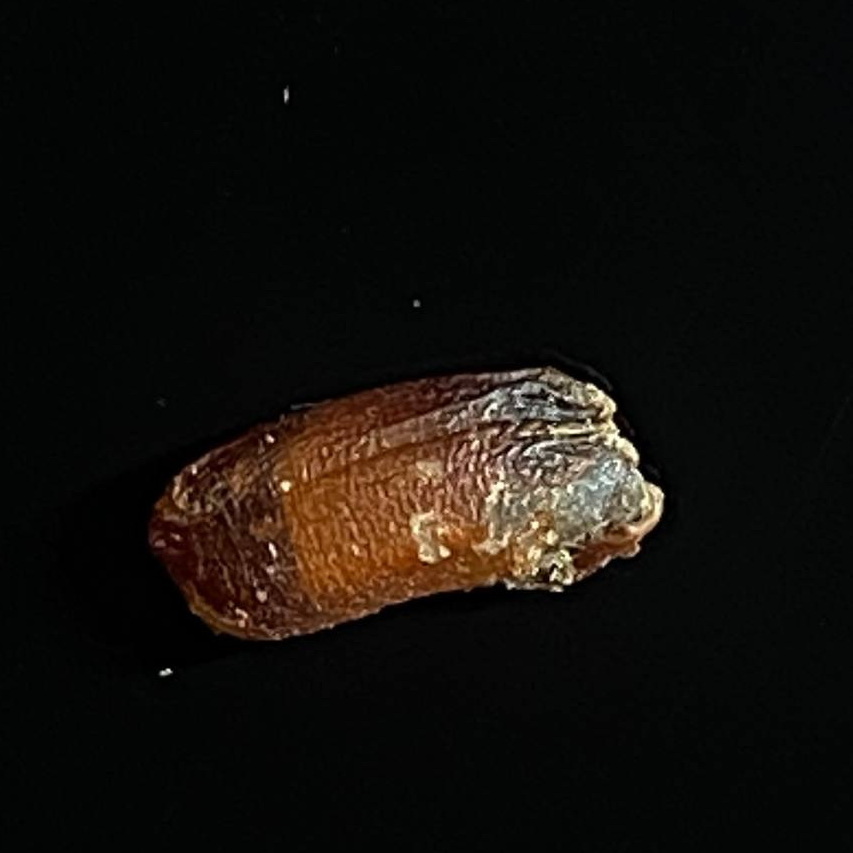
Rice variety: Lal_Biroi